Spanish Hondurans

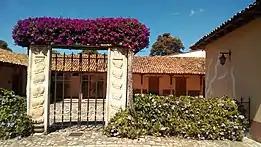
The Spanish colonizers built thousands of Houses and Churches all over Honduras after 1539.

Spanish-Hondurans or Honduran-Spaniards refers to the number of Spanish immigrants and Hondurans with direct Spanish ancestry living in the Republic of Honduras. This country has an important Spanish community that has spread throughout the national territory, this people are part of the white Honduran population. According to the National Institute of Statistics of Spain, in 2009 1,982 Spanish citizens lived in Honduras and by 2017, more than 2,888. Today there are many people with Spaniard ancestry who benefit from the dual nationality that is legally allowed between both countries.